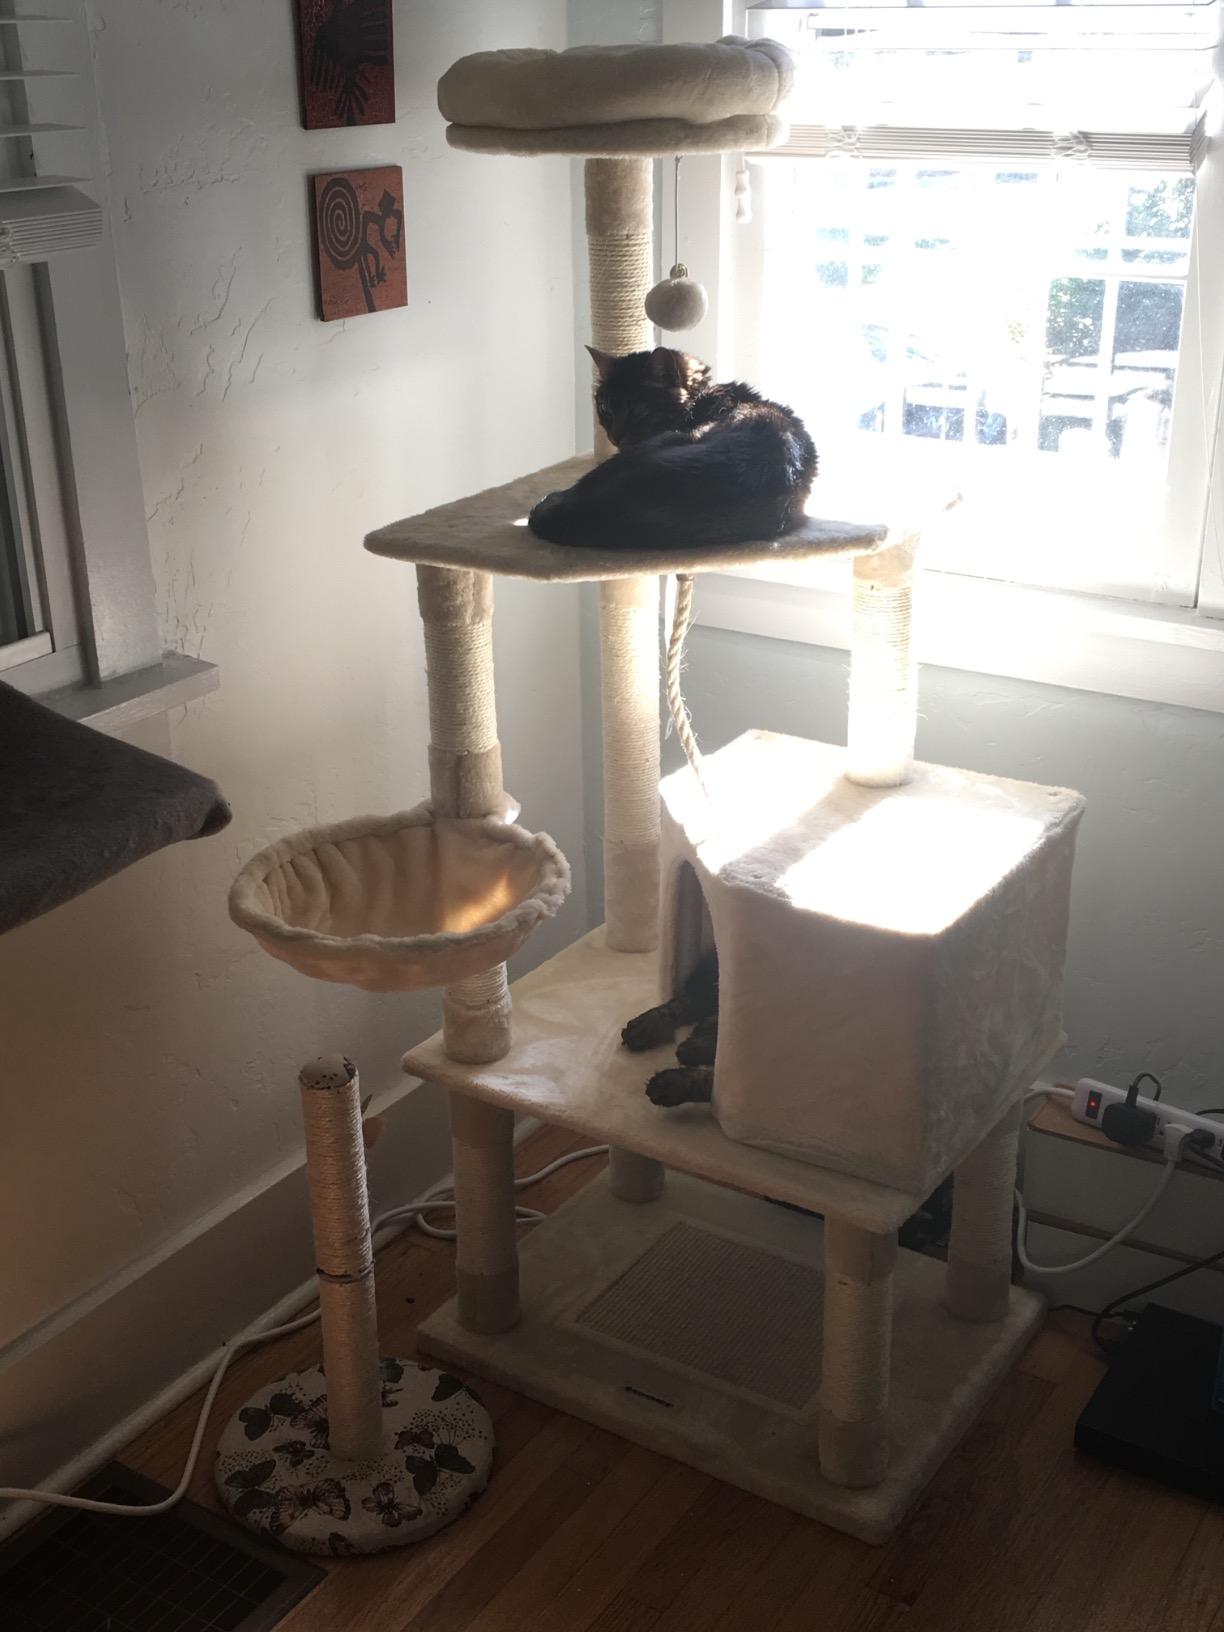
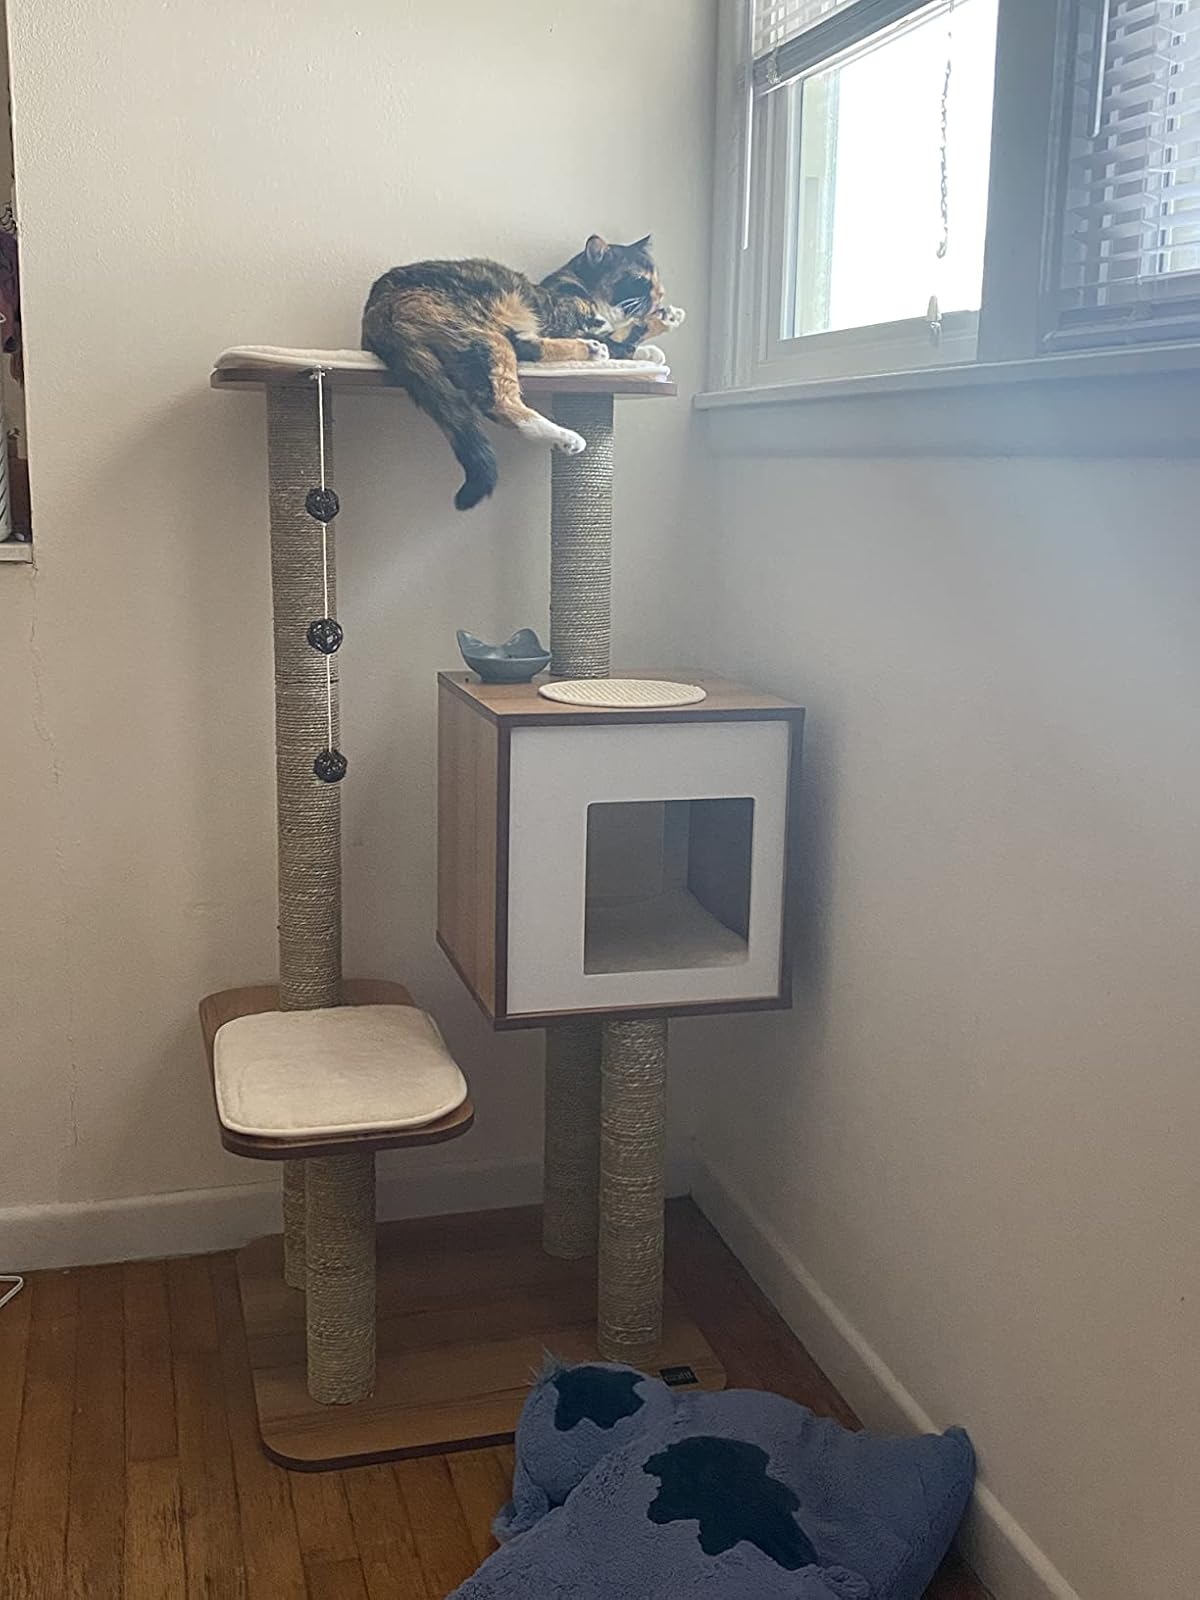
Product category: items_cat tree
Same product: no